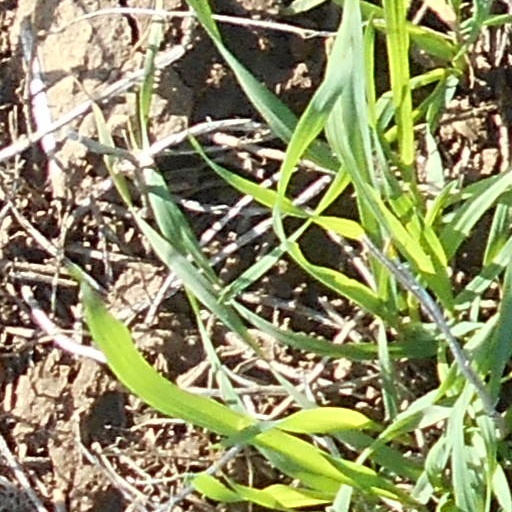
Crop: wheat